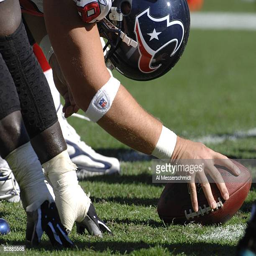
american football player sets to snap the ball against sports team